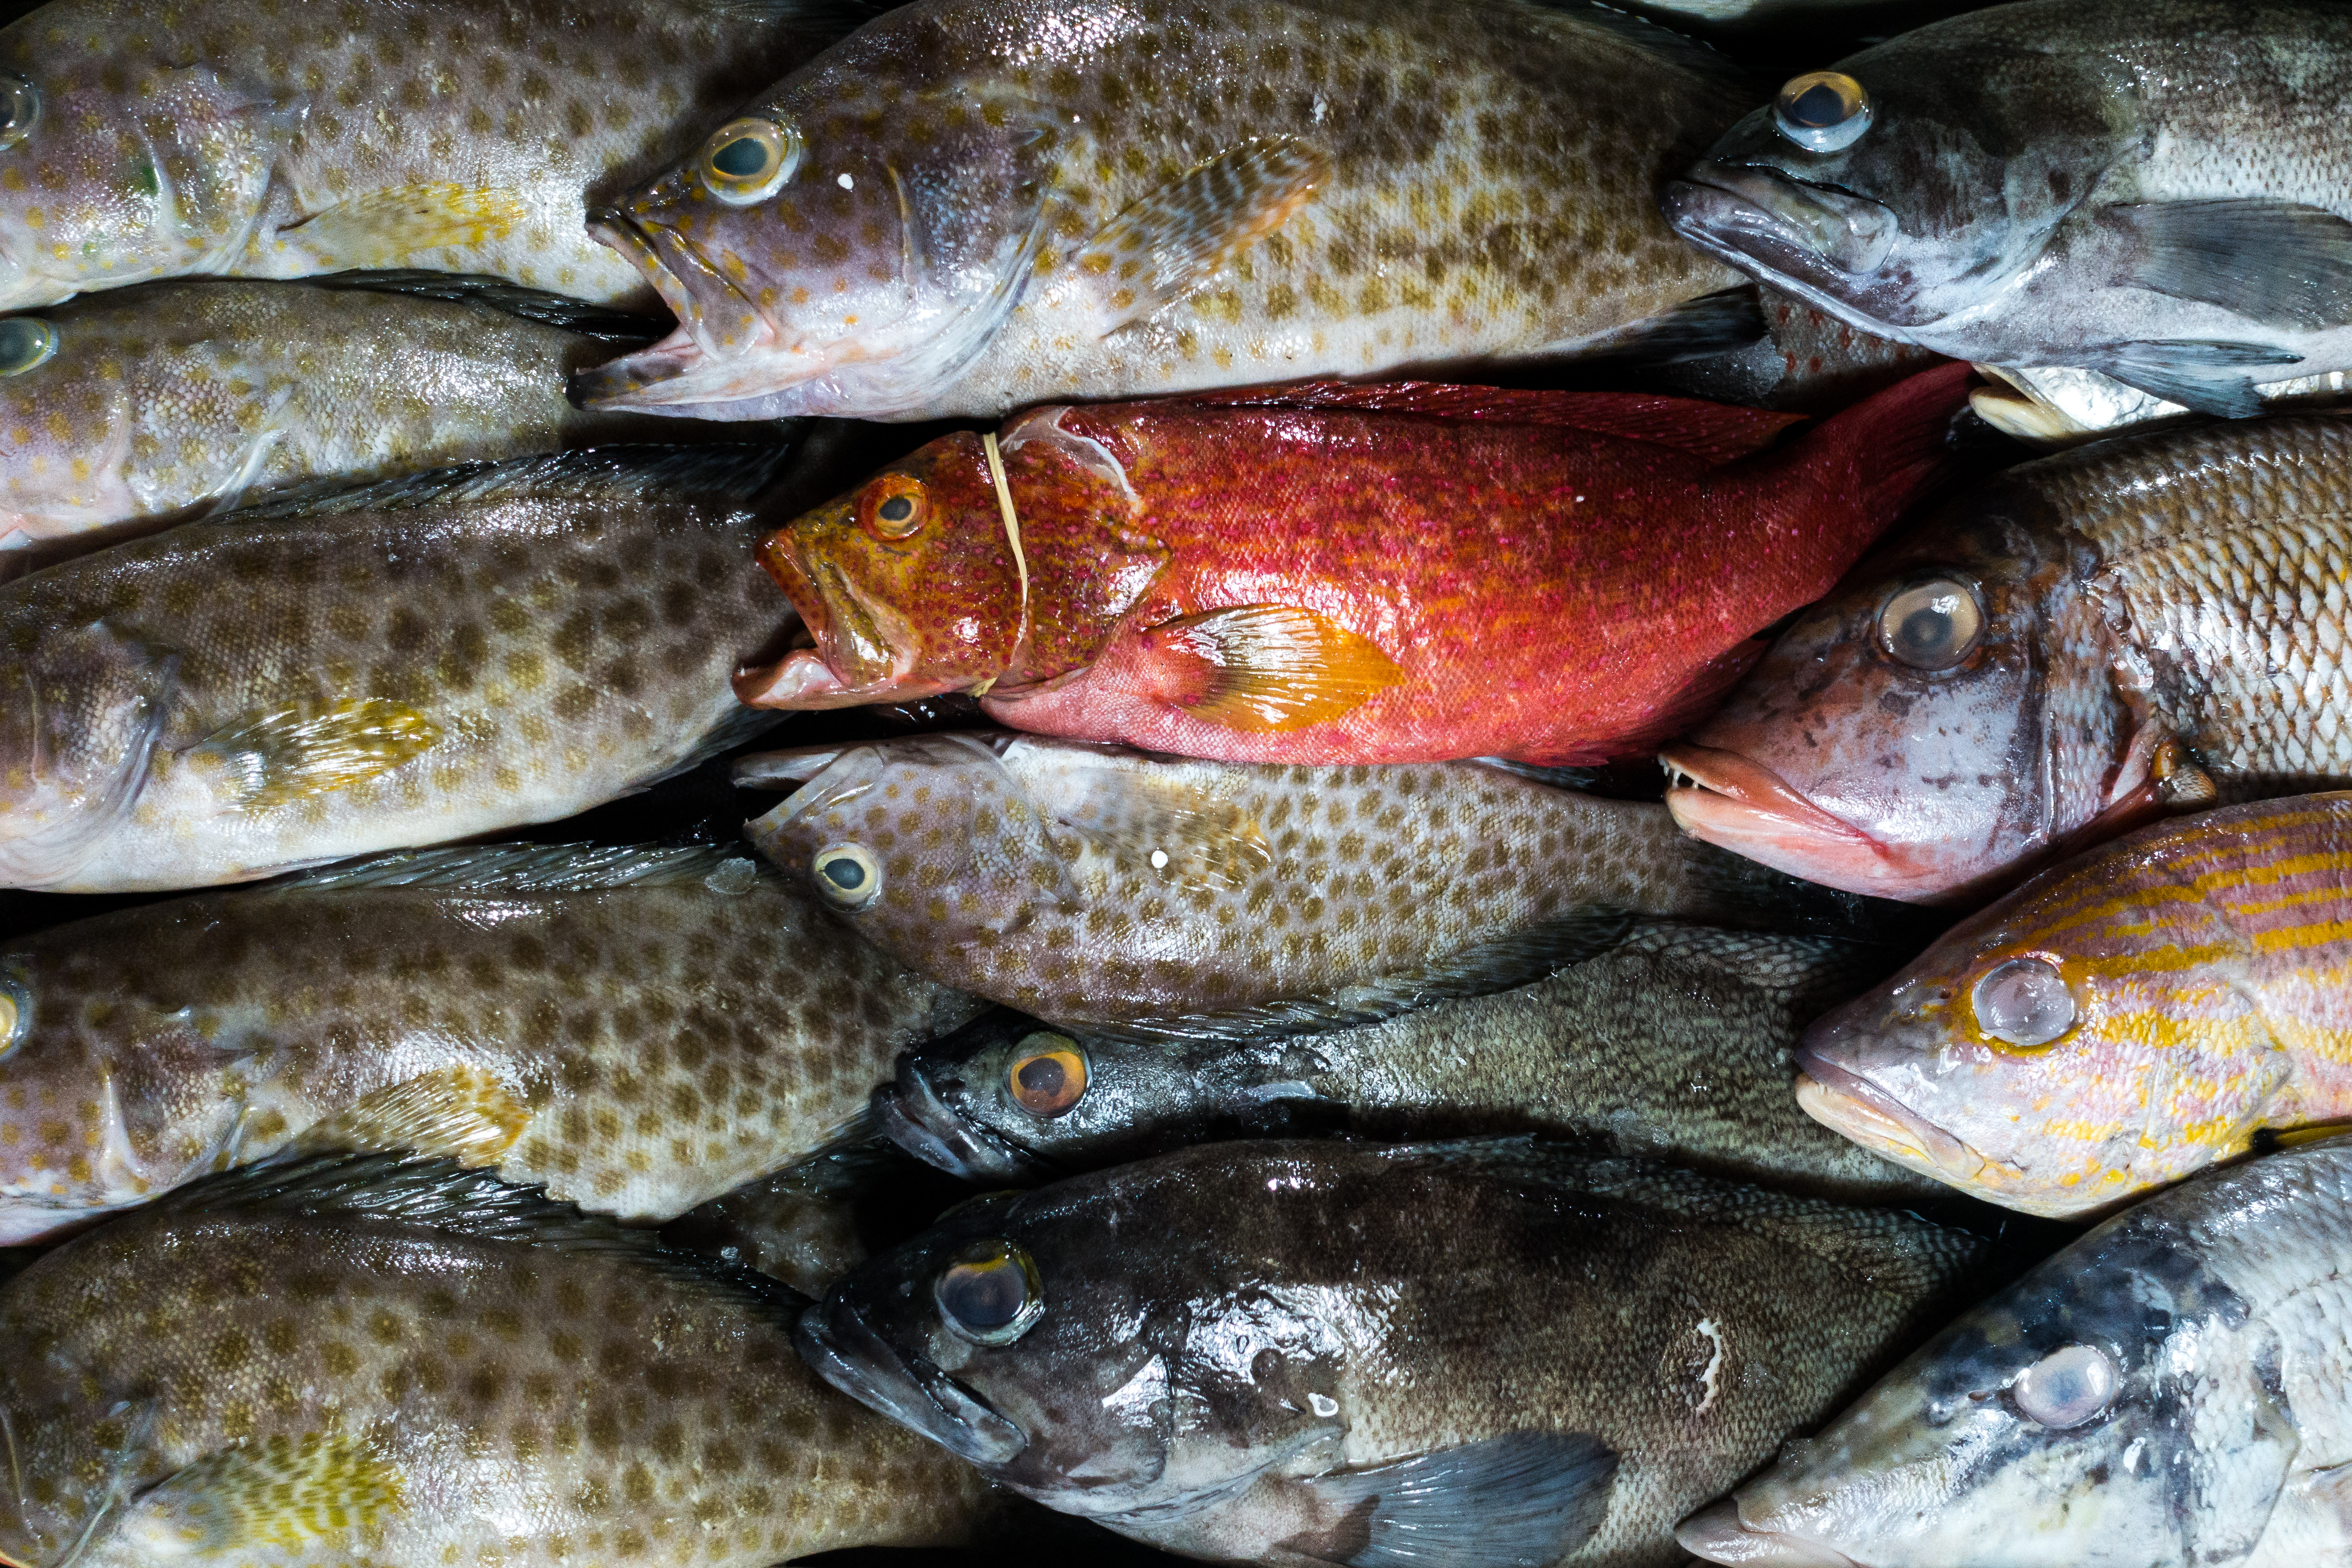
fish, fish products, oily fish, seafood, tilapia, sardine, herring, forage fish, stockfish, red seabream, herring family, bony fish, perch, ray finned fish, mullet, food, Ayu